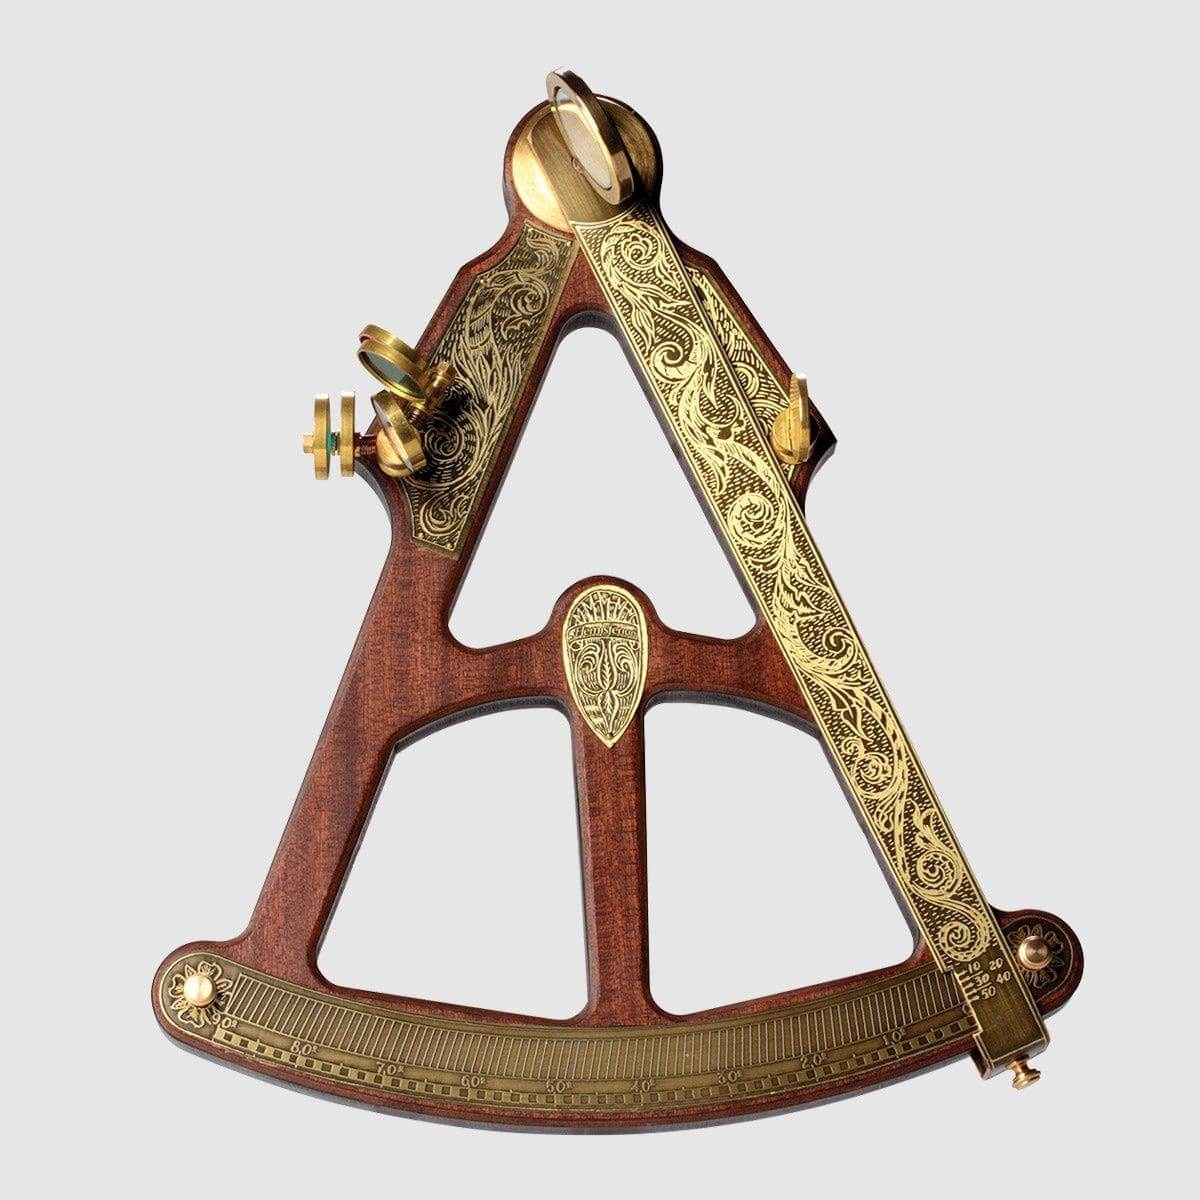
Hemisferium Sextant
This Sextant is a reproduction of an Octant of the mid-17th century. By measuring the height of a celestial object such as the stars or the sun, the Octant allows navigators to determine their geographic latitude. A Sextant can also be used to calculate Greenwich Mean Time and as a result geographic longitude by measuring the lunar distance between the moon and another celestial object. In 1731 John Hadley, an English mathematician, and Thomas Godfrey, an optician and inventor from Philadelphia, USA demonstrated the Octant, independently. The arc of an Octant is 45º or 1/8 of a circle hence its name and is divided into 90 parts each ½ of a degree. The Sextant replaced the wood frame with metal and progressively took the Octant´s place and is still used for navigation today. With this exquisite sextant, you will be able to adventure the world like the explorers would have in the Renaissance or have it as an eye-catching decorative centrepiece. Attention to detail, historical interest and its beautiful design is brought to life in this elegant Sextant. It comes complete with a user manual detailing the method of operation. The Sextant measures 320mm in height, 275mm across and 65mm thick. Hemisferium products are handmade ornaments with limited functionality, made primarily for decoration purposes. As they are handcrafted there may be small imperfections.
Brand: Hemisferium
Category: Hardware > Tools > Measuring Tools & Sensors > Theodolites